John Richards Lapenotière

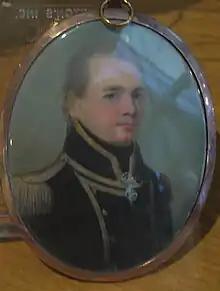
Possible miniature portrait of Lapenotière

Captain John Richards Lapenotière (1770 – 19 January 1834) was a Royal Navy officer who served in the French Revolutionary and Napoleonic Wars. As the captain of the schooner HMS "Pickle", he observed the Battle of Trafalgar, participated in post-battle rescue operations and carried dispatches of the victory and Horatio Nelson's death to England.